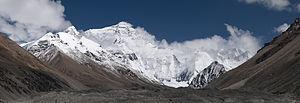
La face nord du mont Everest vue depuis le chemin menant au camp de base, au Tibet (Chine).